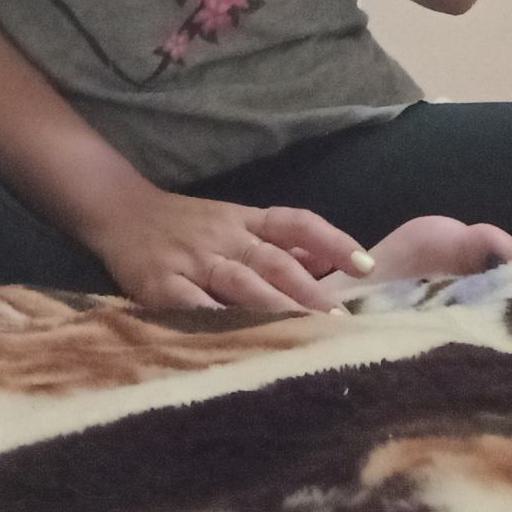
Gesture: no_gesture